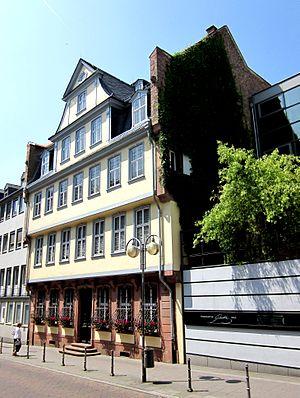
Le terme stift ou Stift dérive du verbe « stiften » et signifiait à l'origine une donation.